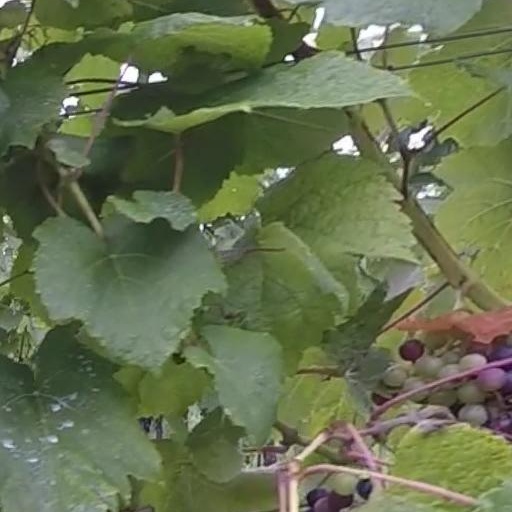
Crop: grape